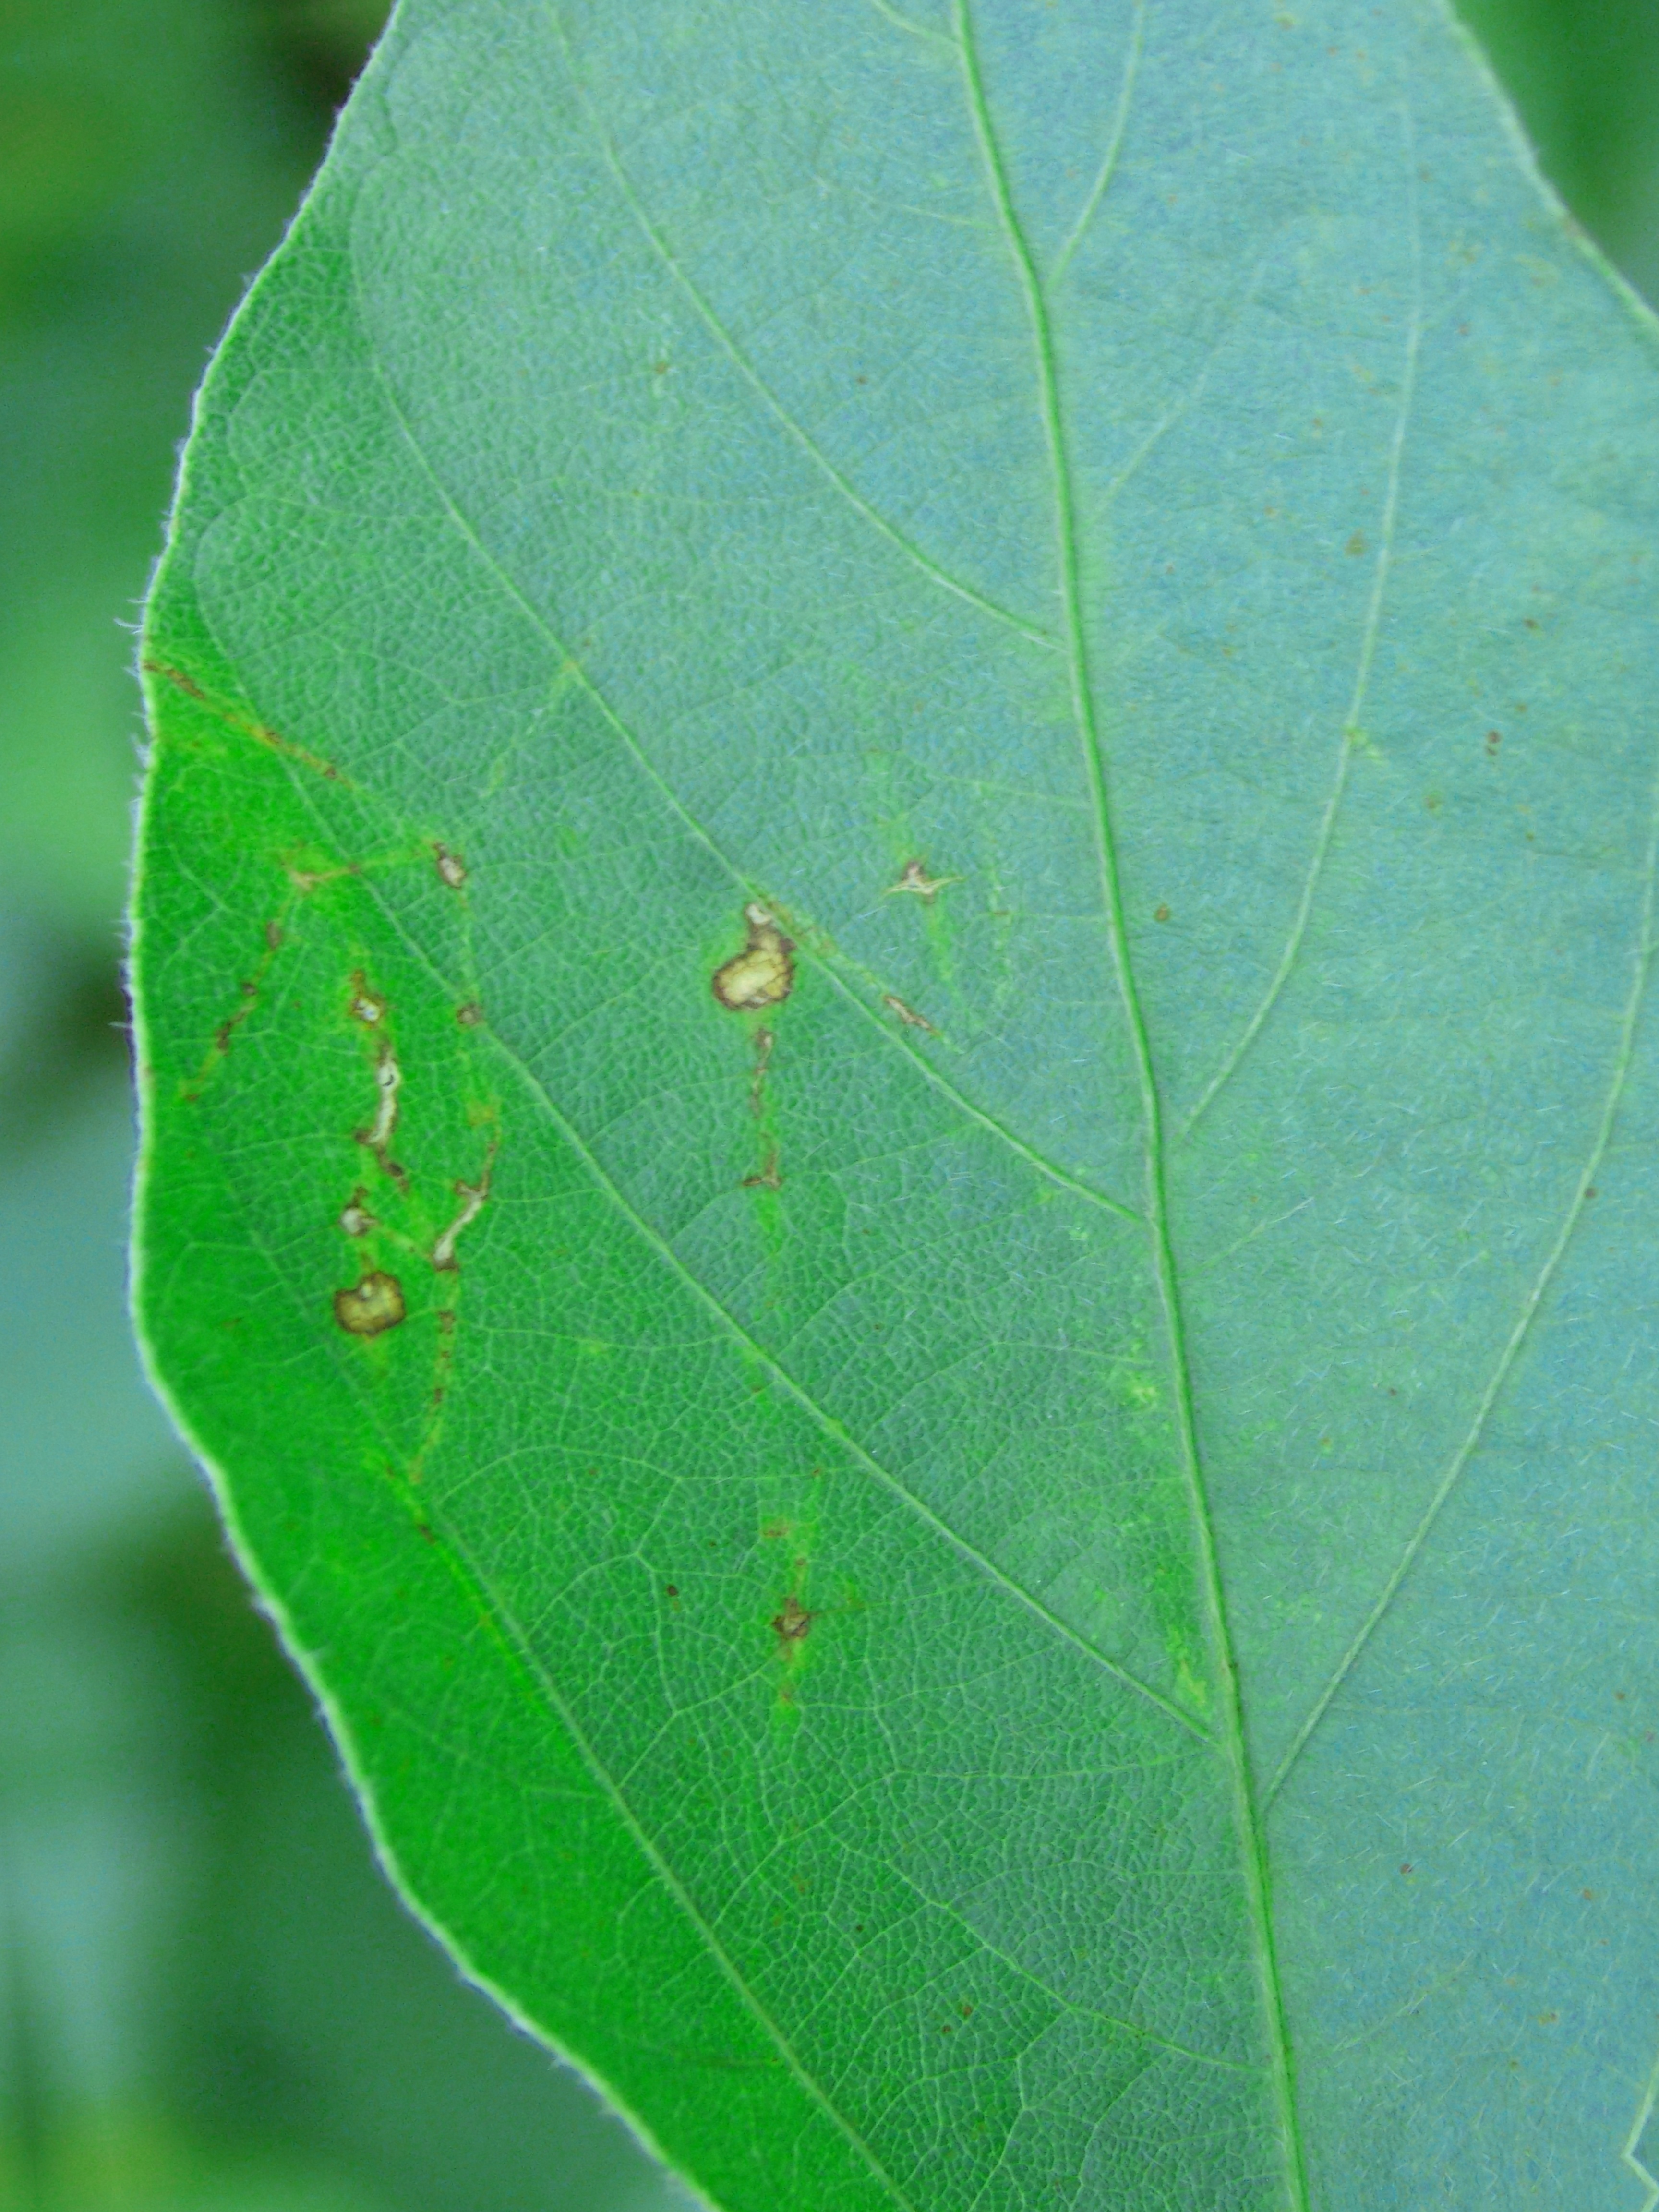
Label: Disease